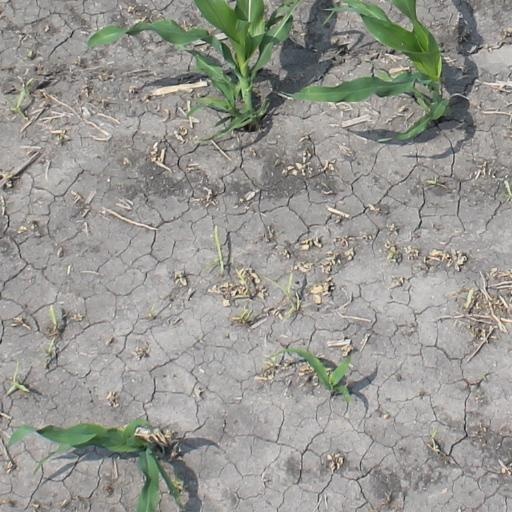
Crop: maize; corn